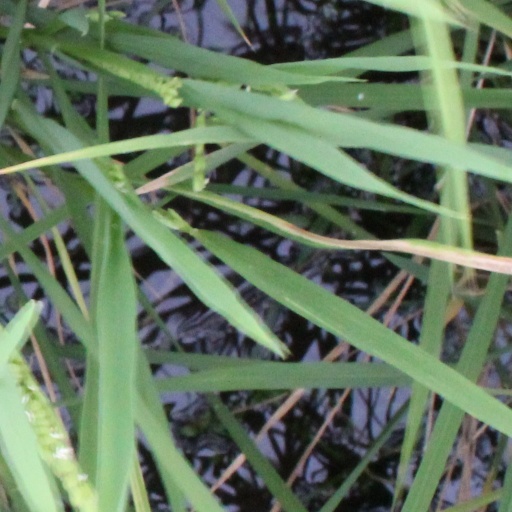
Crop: rice